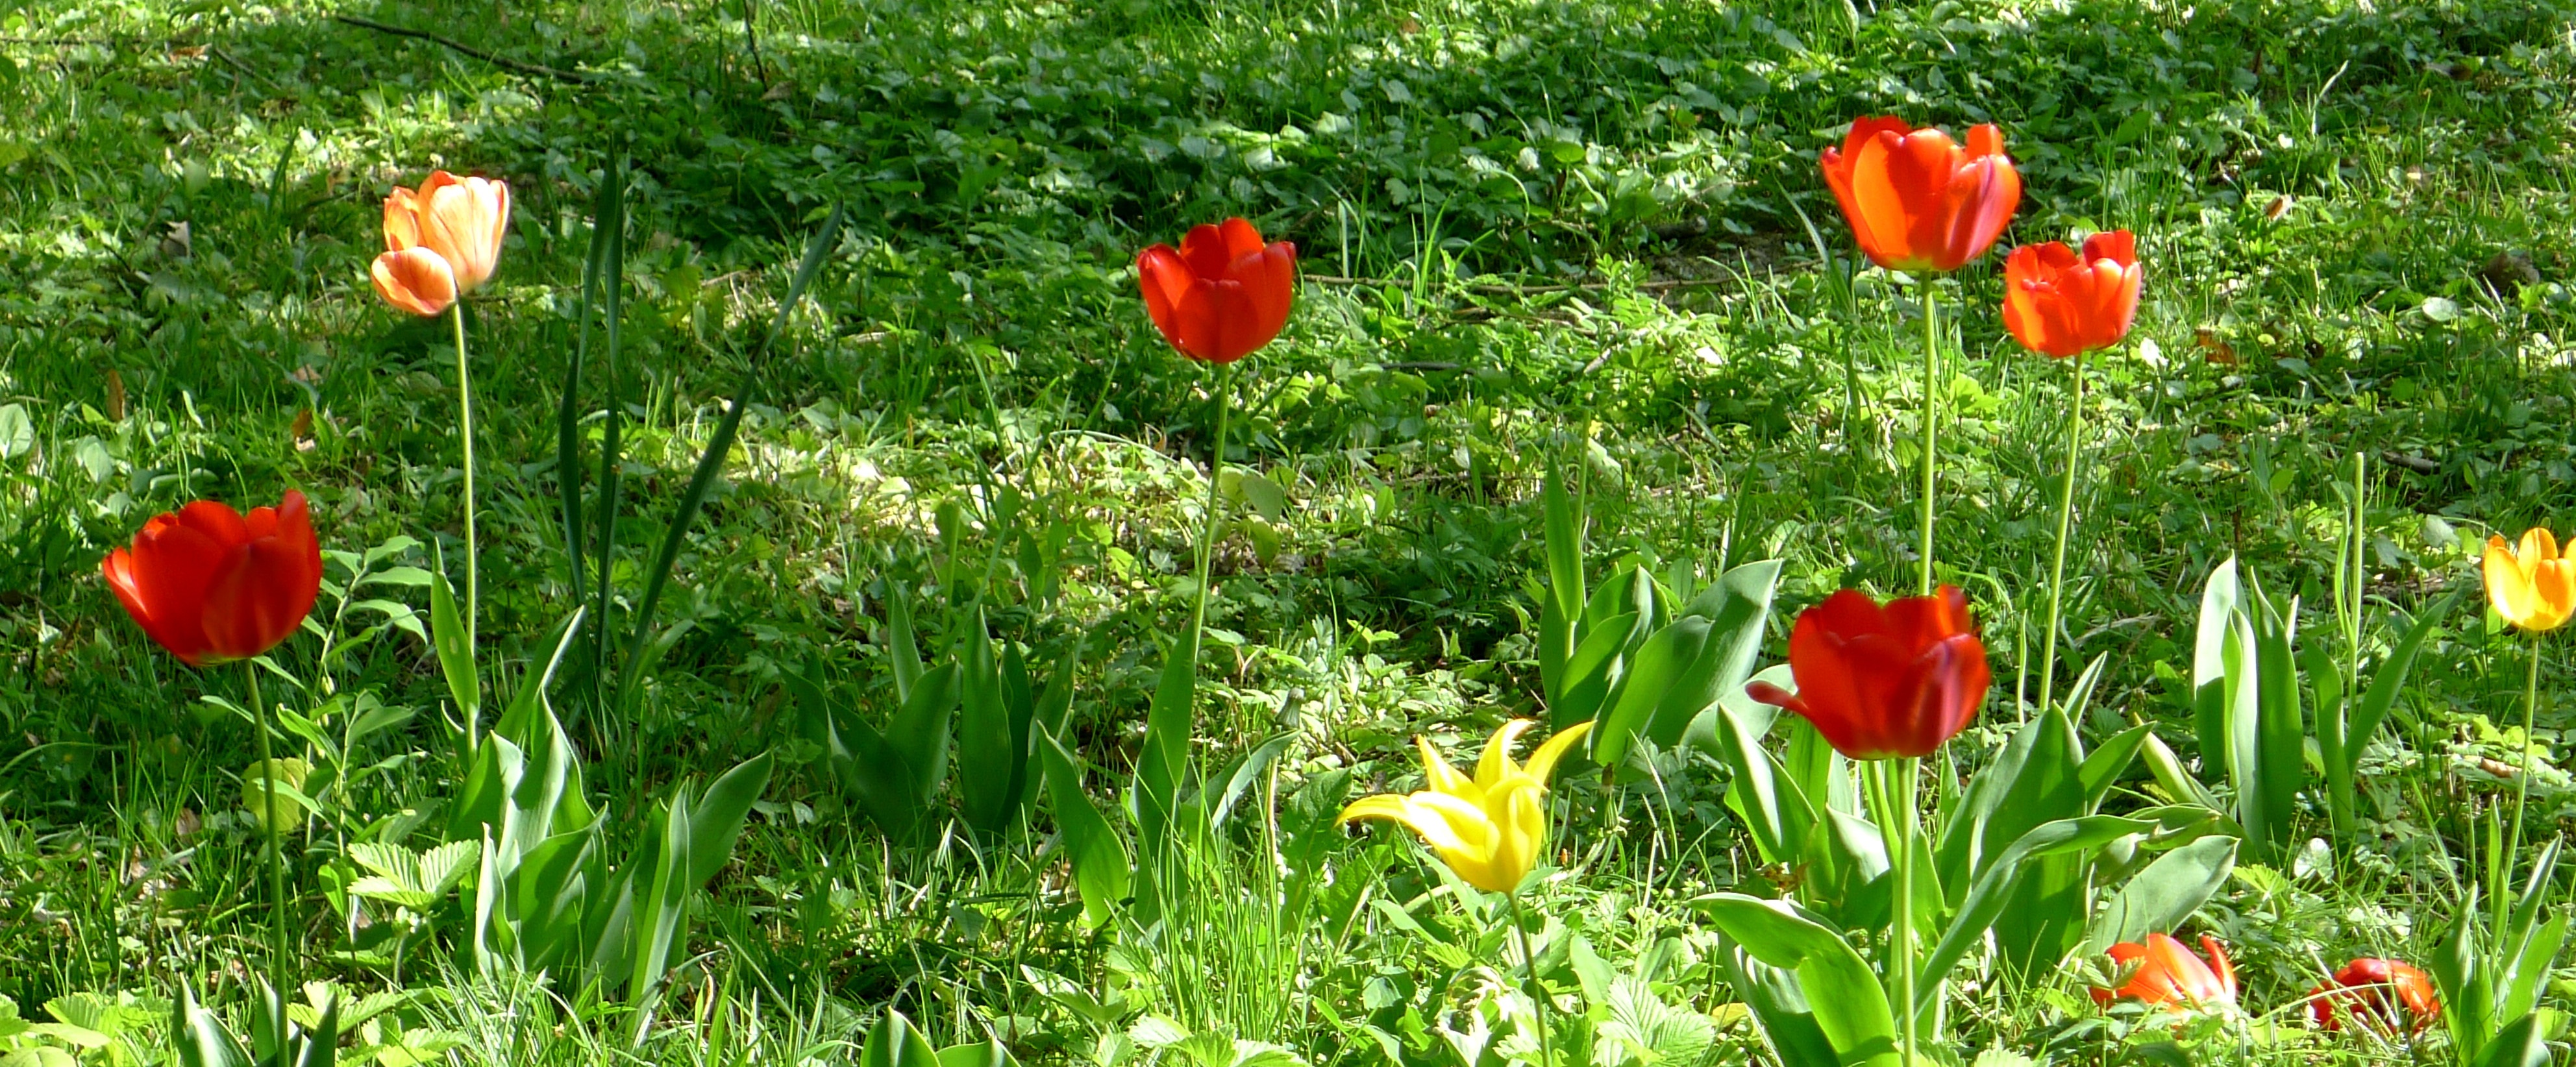
grass, plant, field, meadow, flower, tulip, blooming, garden, springtime, poppy, tulips, flowering plant, lily family, land plant